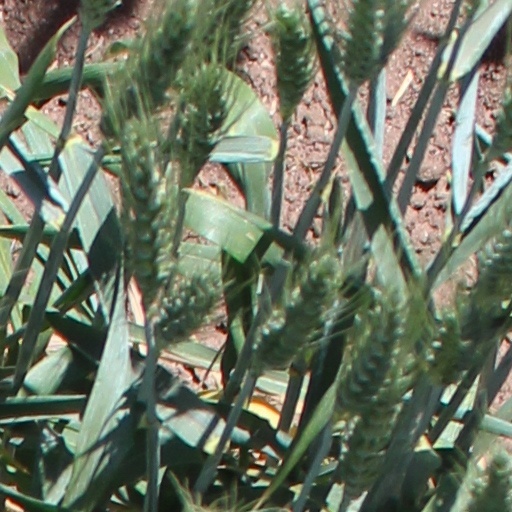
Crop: wheat